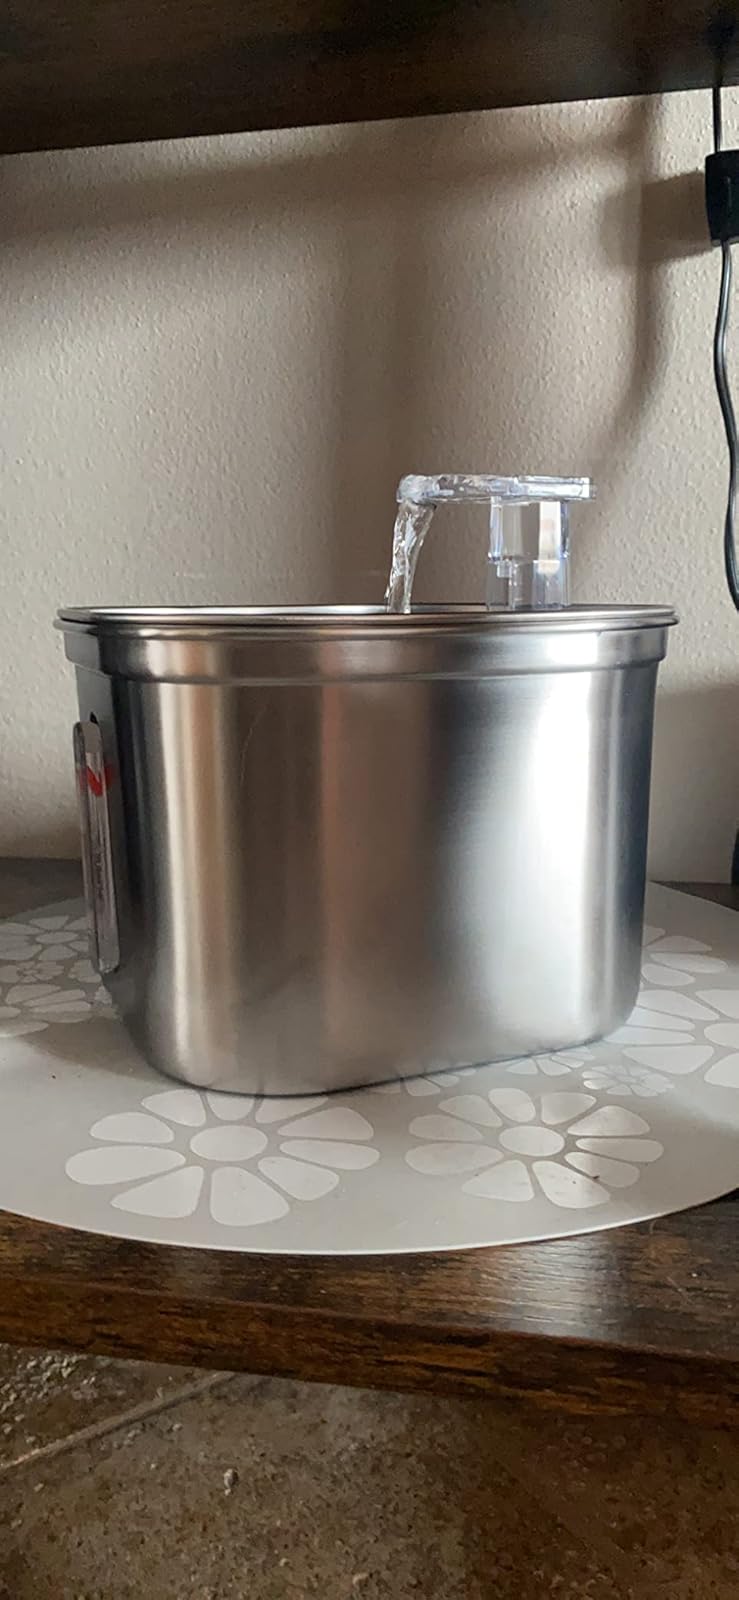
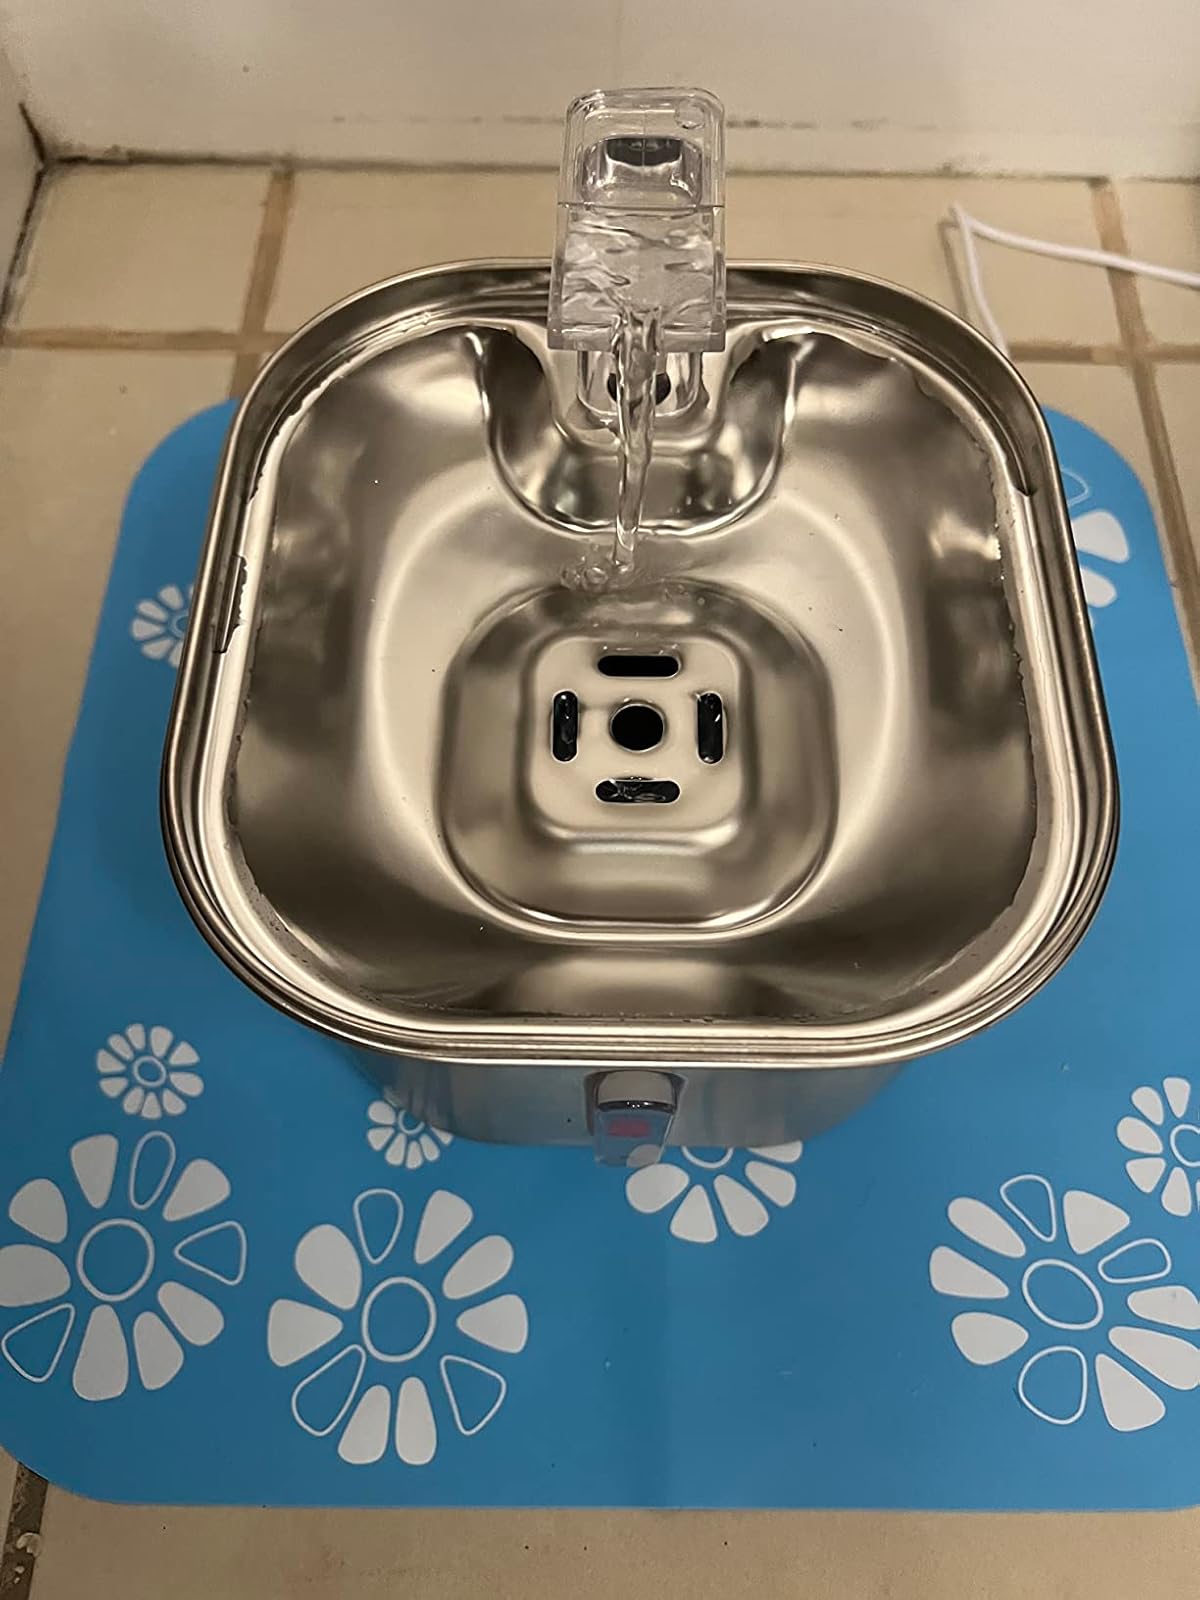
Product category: items_bowl
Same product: yes